Kurt Scharf

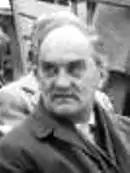
Kurt Scharf at the "Evangelischer Kirchentag", Berlin 1961

Kurt Scharf (October 21, 1902 – March 28, 1990) was a German clergyman and bishop of the Evangelical Church in Berlin-Brandenburg.